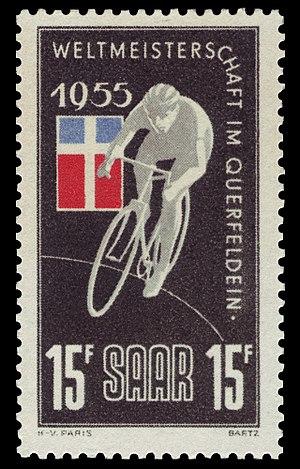
Les championnats du monde de cyclo-cross 1955 ont lieu le 6 mars 1955 à Sarrebruck dans la Sarre. Une épreuve masculine est au programme.